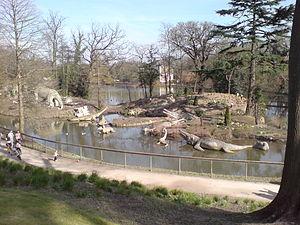
Les dinosaures de Crystal Palace sont une série de sculptures représentant des espèces animales éteintes, principalement des dinosaures. Elles sont exposées en plein air au Crystal Palace Park de Londres. Ce sont les toutes premières sculptures de dinosaures au monde : réalisées par le sculpteur Benjamin Waterhouse Hawkins sous la direction du paléontologue Richard Owen, elles ont été commandées en 1852, pour accompagner le déménagement du Crystal Palace après l'exposition universelle de 1851, et inaugurées en 1854. Elles témoignent de l'état de l'art à cette époque, et les progrès de la paléontologie sont venus infirmer plusieurs des reconstitutions d'Owen. Après une restauration extensive en 2002, les sculptures sont protégées en tant que monument classé de Grade I depuis 2007.